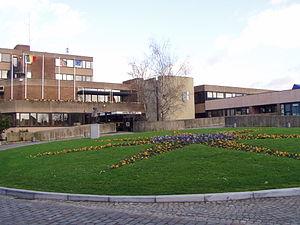
L'Hotel de Ville d'Auvelais, entre la Place Communale et la rue Pont-Sainte Maxence
Auvelais est une section de la commune belge de Sambreville située en Région wallonne dans la province de Namur en bordure de la Sambre.
Sambreville est une commune de Belgique située en Région wallonne dans la province de Namur.